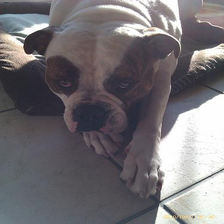
Species: dog
Breed: american bulldog